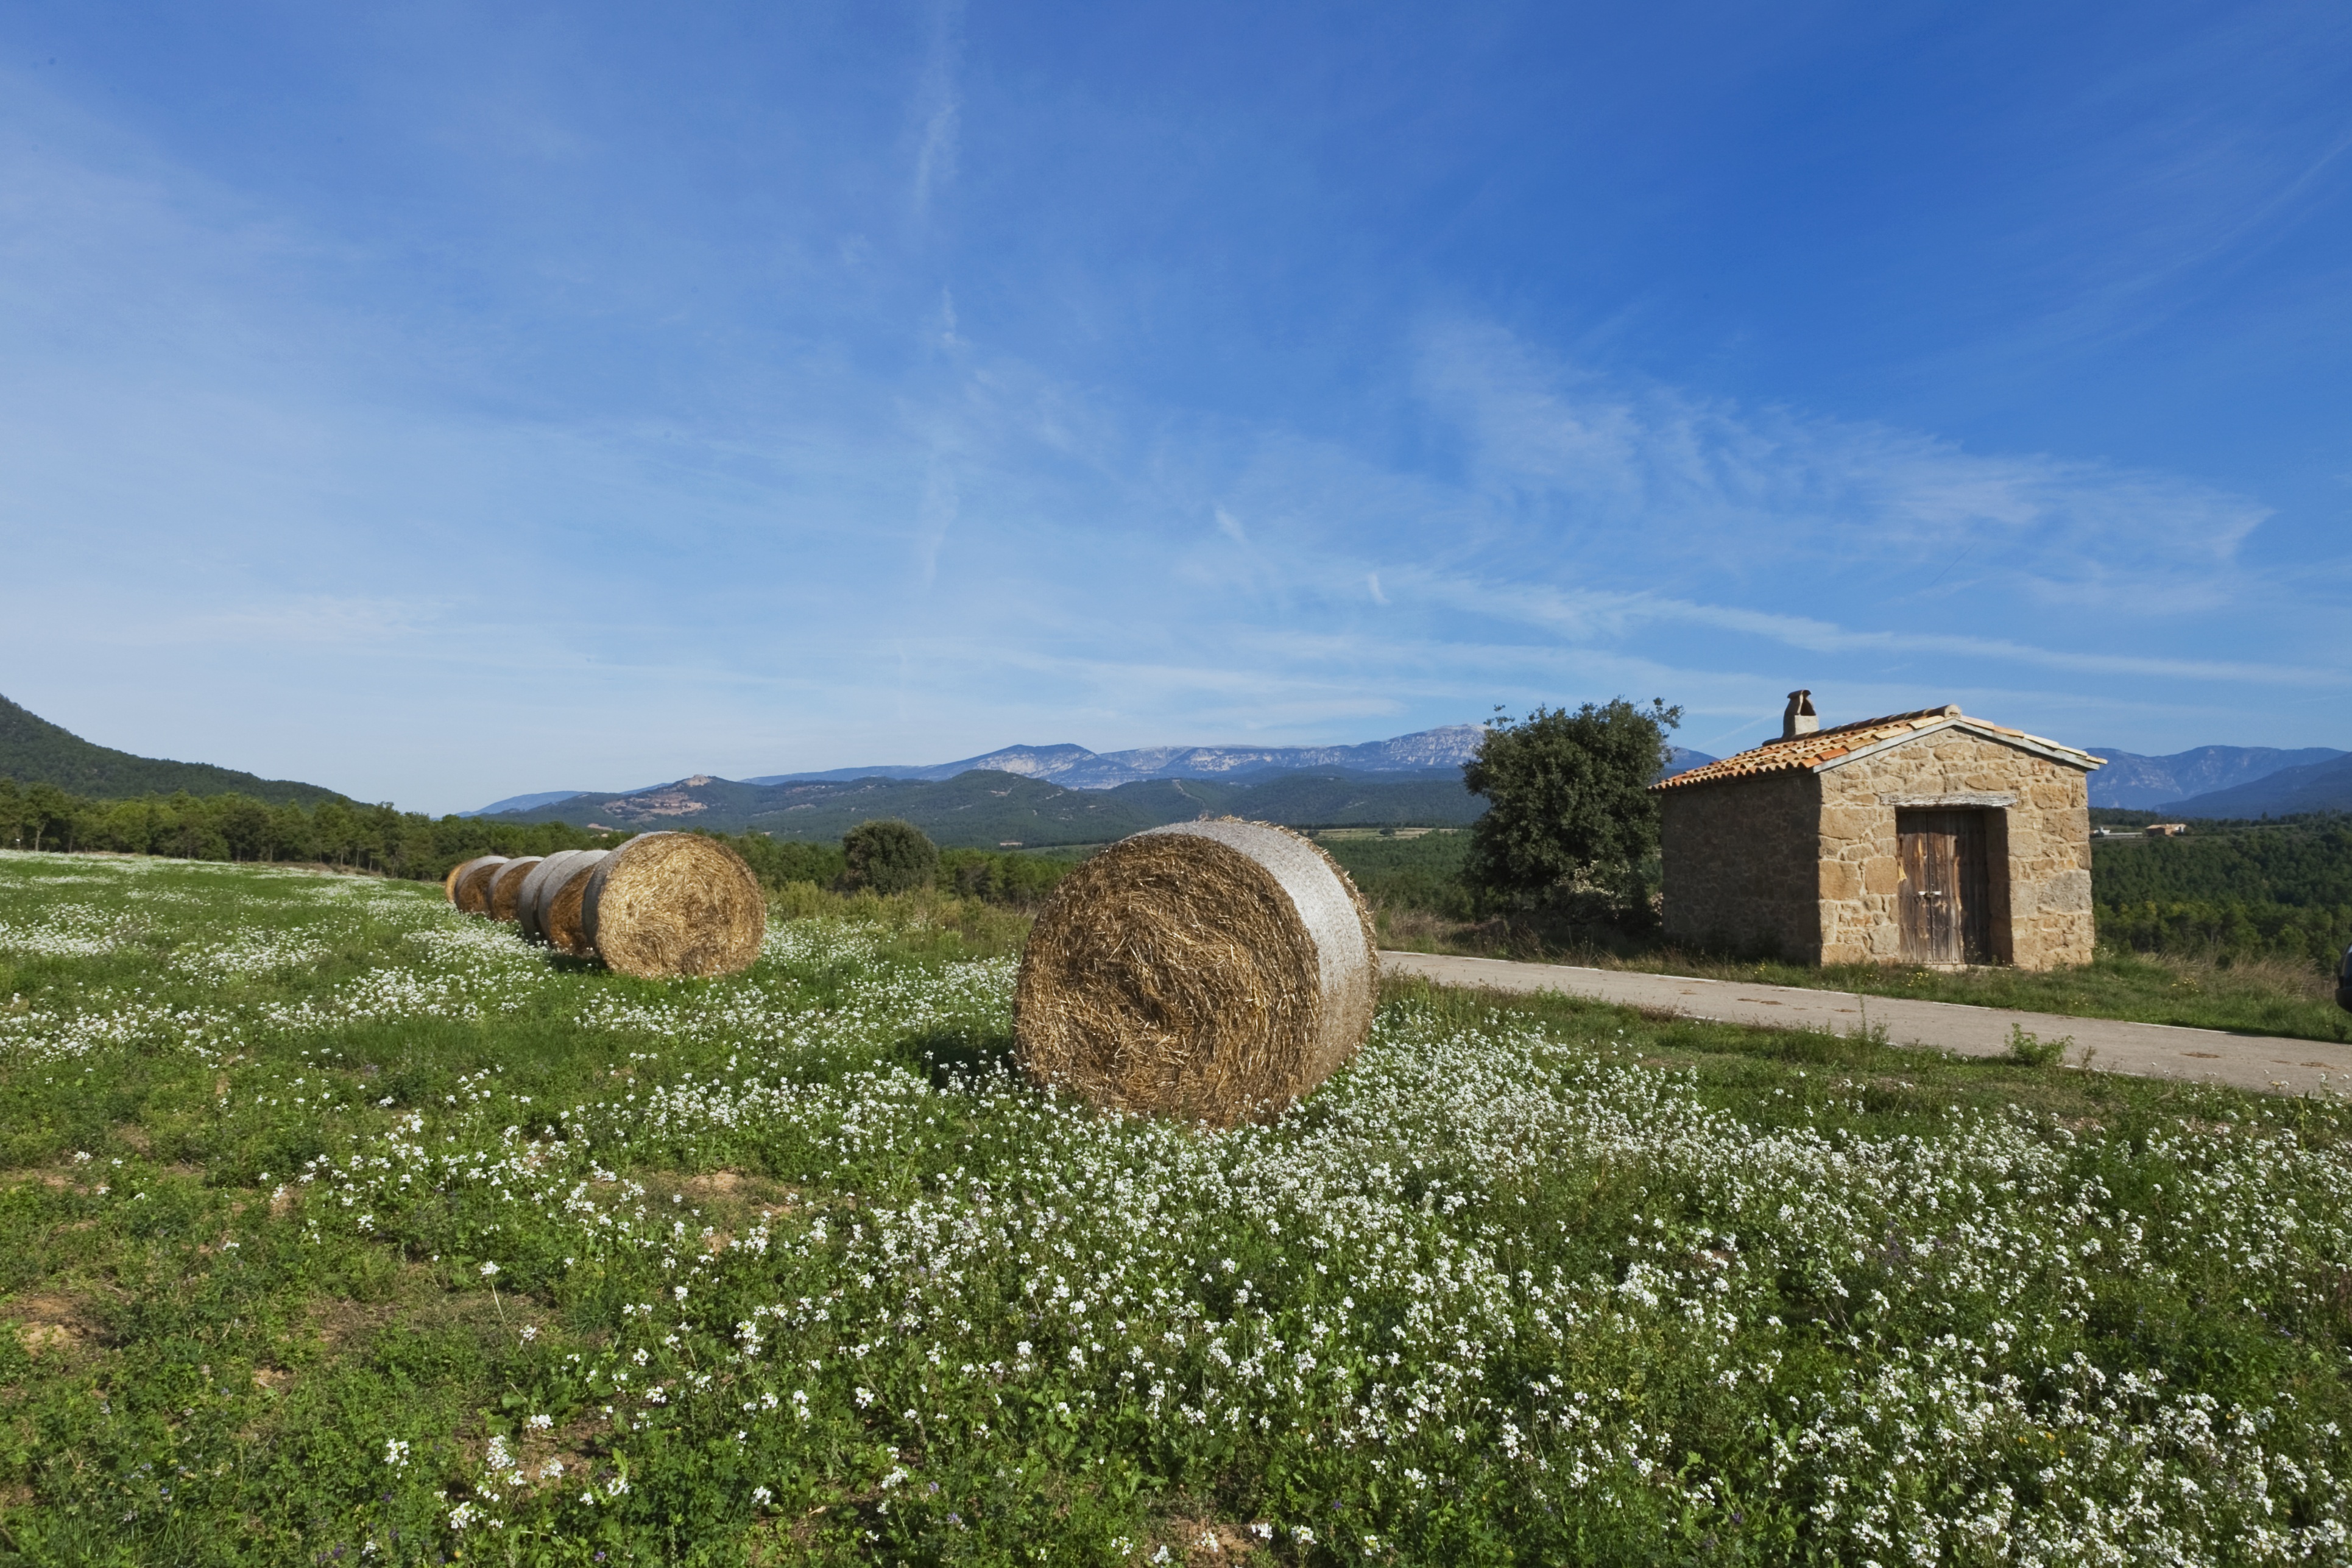
landscape, nature, grass, mountain, sky, field, farm, meadow, grain, hill, flower, valley, mountain range, village, green, pasture, peaceful, blue, yellow, agriculture, highland, plants, clouds, background, grassland, straw, crops, plateau, rural area, end of summer, mountainous landforms